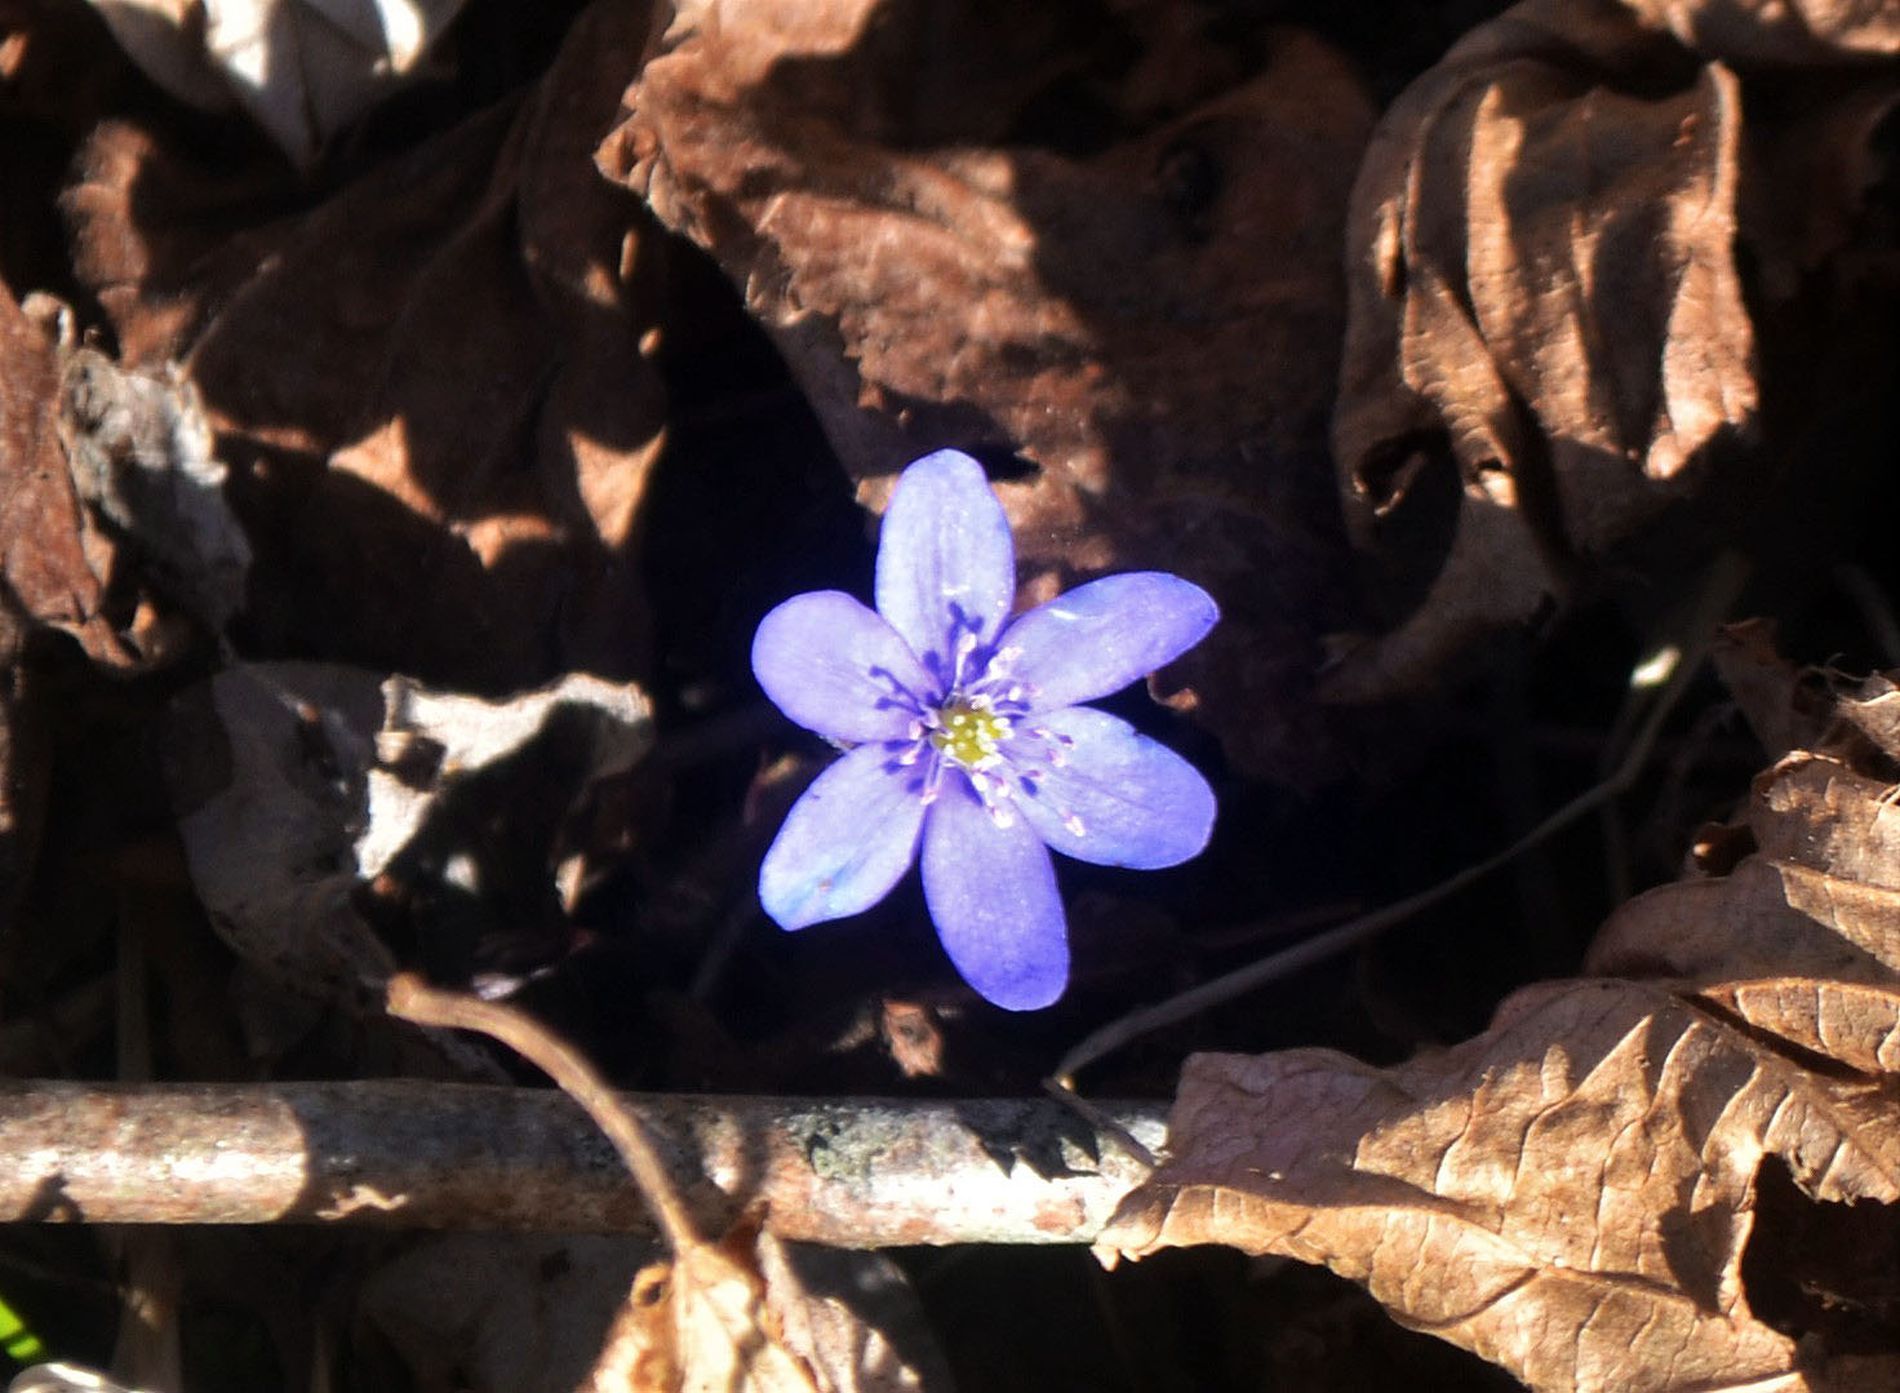
Bloom among leaves
This image captures a natural woodland setting where a single delicate purple-blue flower blooms amidst a bed of dried, brown leaves
a close shot that describe  A six-petaled purple-blue flower with a bright yellow-green center, emerging from the forest floor
Labels: Anemone, Flower, Plant, Geranium, Petal, Acanthaceae, Daisy, Anther, Pollen, Crocus, Leaf, Branch, Dried leaves Background
Camera: NIKON CORPORATION NIKON D3100
Lens: 18.0-55.0 mm f/3.5-5.6, AF-S DX VR Zoom-Nikkor 18-55mm f/3.5-5.6G
Aperture: F6.3
Exposure: 1/160 sec
ISO: 100
Focal length: 50.0 mm